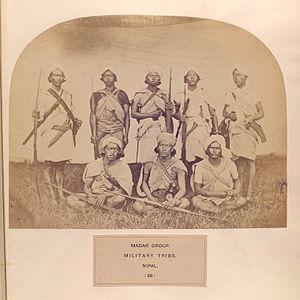
Les Magars, forment l'un des nombreux groupes ethnolinguistiques du Népal, représentant quelque 7,1% de la population totale du pays, selon le recensement de 2011. Leur patrie ancestrale s'étend des bords occidentaux et méridionaux de la chaîne Dhaulagiri de l'Himalaya aux contreforts du Mahabharat au sud et au bassin de la rivière Kali Gandaki à l'est, particulièrement le district de Palpa où ils forment la majorité de la population. Leur langue appartient au groupe tibéto-birman et leur religion traditionnelle est le bouddhisme.